Bavarian War (1459–1463)

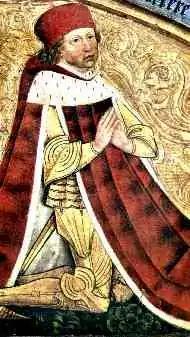
Elector Albrecht Achilles, Predella from St. Gumbertus, Ansbach (1484)

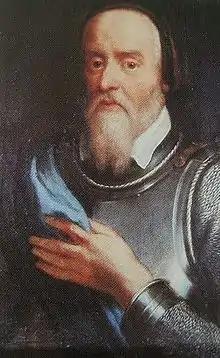
Duke Louis the Rich, representation from the 16th century

Albert Achilles tried to expand the jurisdiction of his courts, as part of his attempt to extend his influence over neighbouring areas. For this purpose, he tried to raise his Burgraviate Court at Nuremberg to an Imperial Court. This would have given him jurisdiction over the neighbouring principalities and the possibility to override decisions of subordinate courts. He also had in mind a plan to re-establish the Duchy of Franconia, with himself as Duke. The Bishopric of Würzburg had similar plans; neither party managed to implement them.